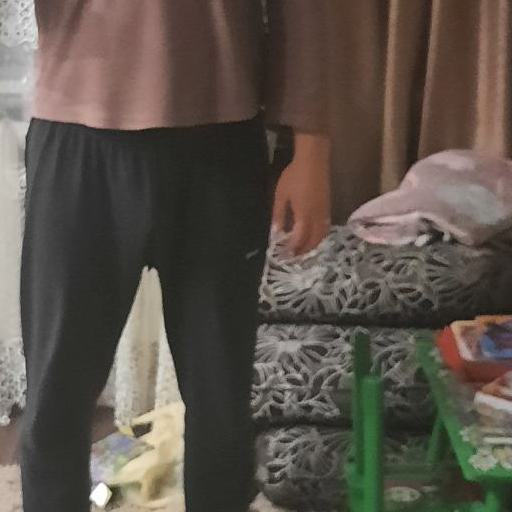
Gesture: no_gesture